Giant Void

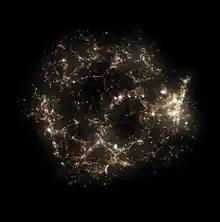
Artist's conception of the Giant Void and the filaments and walls that surround it. The internal clusters can also be appreciated (credit: Pablo Carlos Budassi).

The Giant Void (also known as the Giant Void in NGH, Canes Venatici Supervoid, and AR-Lp 36) is an extremely large region of space with an underdensity of galaxies and located in the constellation Canes Venatici. It is the second-largest-confirmed void to date, with an estimated diameter of 300 to 400 Mpc (1 to 1.3 billion light-years) and its centre is approximately 460 Mpc (1.5 billion light-years) away (z = 0.116). It was discovered in 1988, and was the largest void in the Northern Galactic Hemisphere, and possibly the second-largest ever detected. Even the hypothesized "Eridanus Supervoid" corresponding to the location of the WMAP cold spot is dwarfed by this void, although the Giant Void does not correspond to any significant cooling to the cosmic microwave background.